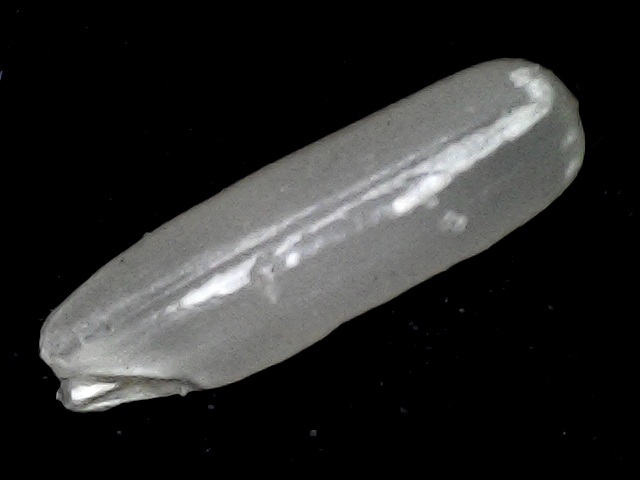
Rice variety: BD87